2009 swine flu pandemic in Europe

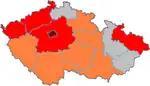
Outbreak evolution in the Czech Republic:

The Czech Republic confirmed its first case of swine flu on 25 May. The 29-year-old man was working as a pilot, and he had just returned from New York. He was held in quarantine in the hospital Bulovka in Prague.